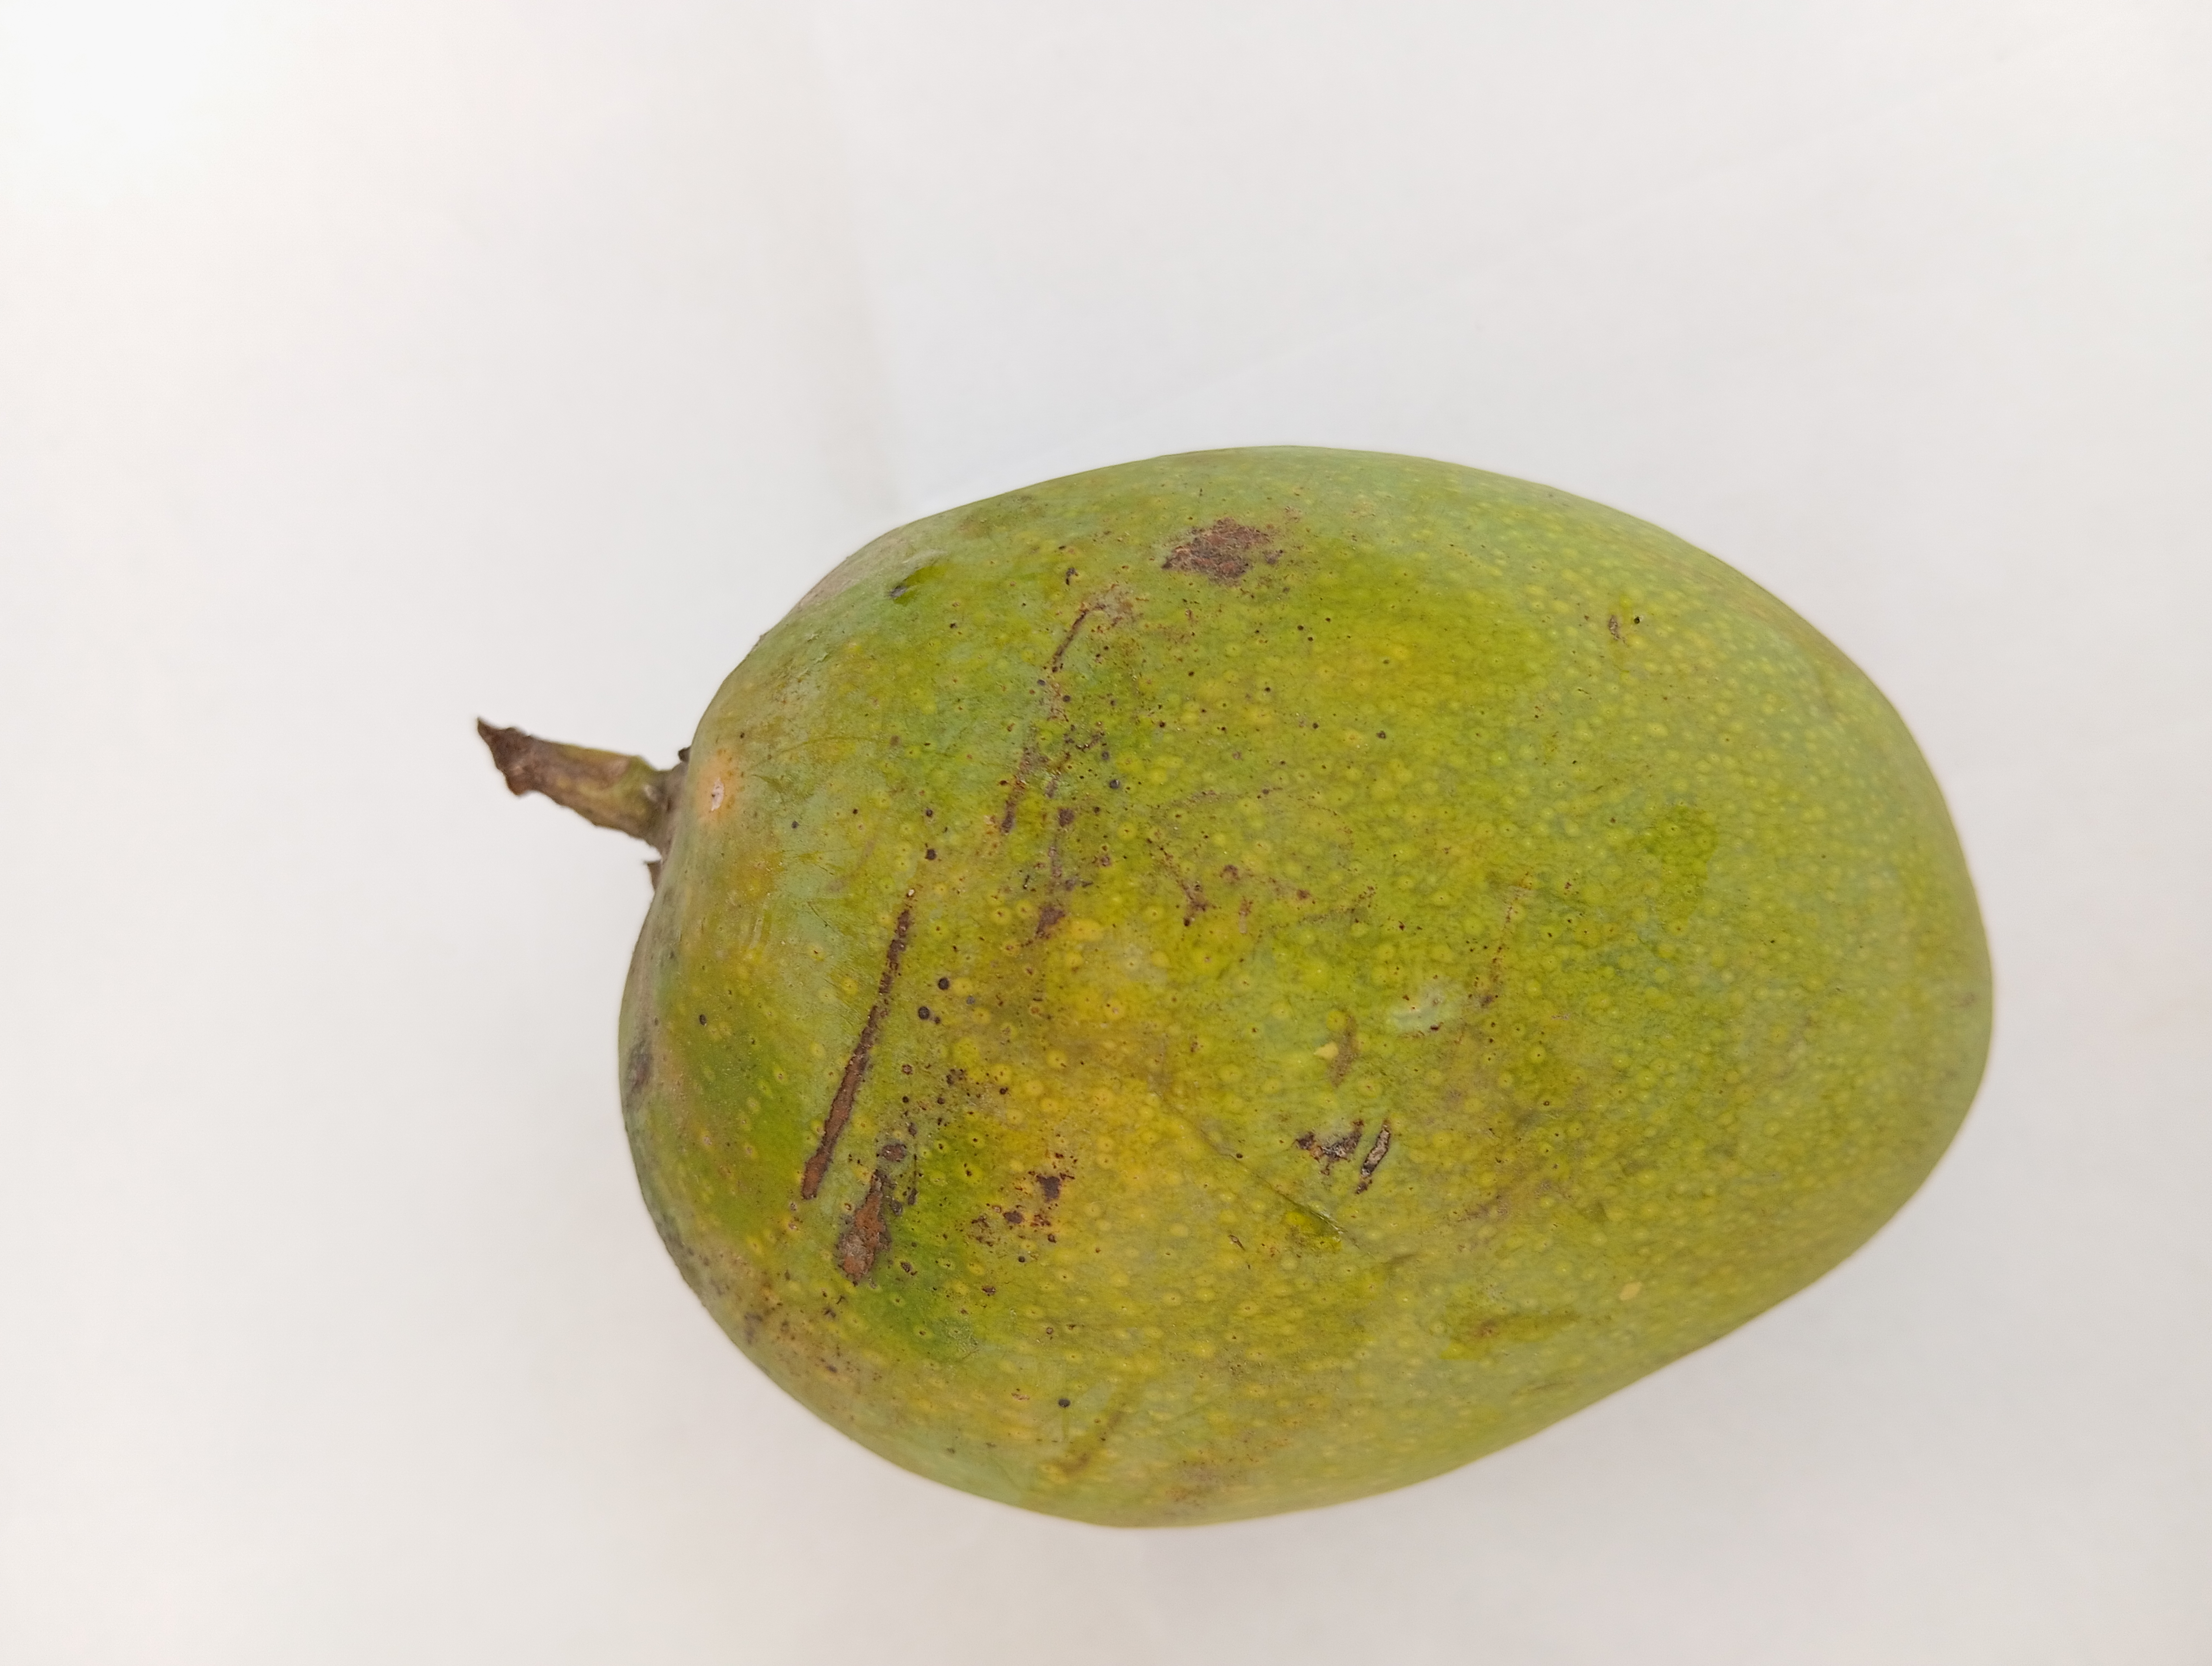
Mango variety: Himsagar